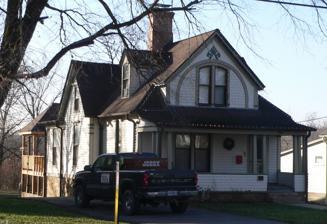
Building: M. Fred Bell Speculative Cottage
Country: United States of America
Year built: 1893
Historic house in Missouri, United States United States historic place M. Fred Bell Speculative Cottage U.S. National Register of Historic Places M. Fred Bell Speculative Cottage, December 2012 Show map of Missouri Show map of the United States Location 304 E. Fifth St., Fulton, Missouri Coordinates 38°50′49″N 91°56′39″W / 38.8470°N 91.9441°W / 38.8470; -91.9441 Area less than one acre Built 1893 ( 1893 ) , 1907 Architect Bell, Morris Frederick Architectural style Queen Anne, Bungalow/craftsman NRHP reference No. 95000780 Added to NRHP June 30, 1995 M. Fred Bell Speculative Cottage is a historic home located at Fulton , Callaway County, Missouri .  It was designed by Fulton architect Morris Frederick Bell and built in 1893, with additions by Bell built in 1907.  It is a one-story, Queen Anne frame cottage with a Bungalow style front porch and rear addition.  It was restored in the 1990s. The house was listed on the National Register of Historic Places in 1995. References